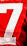
Number: 7